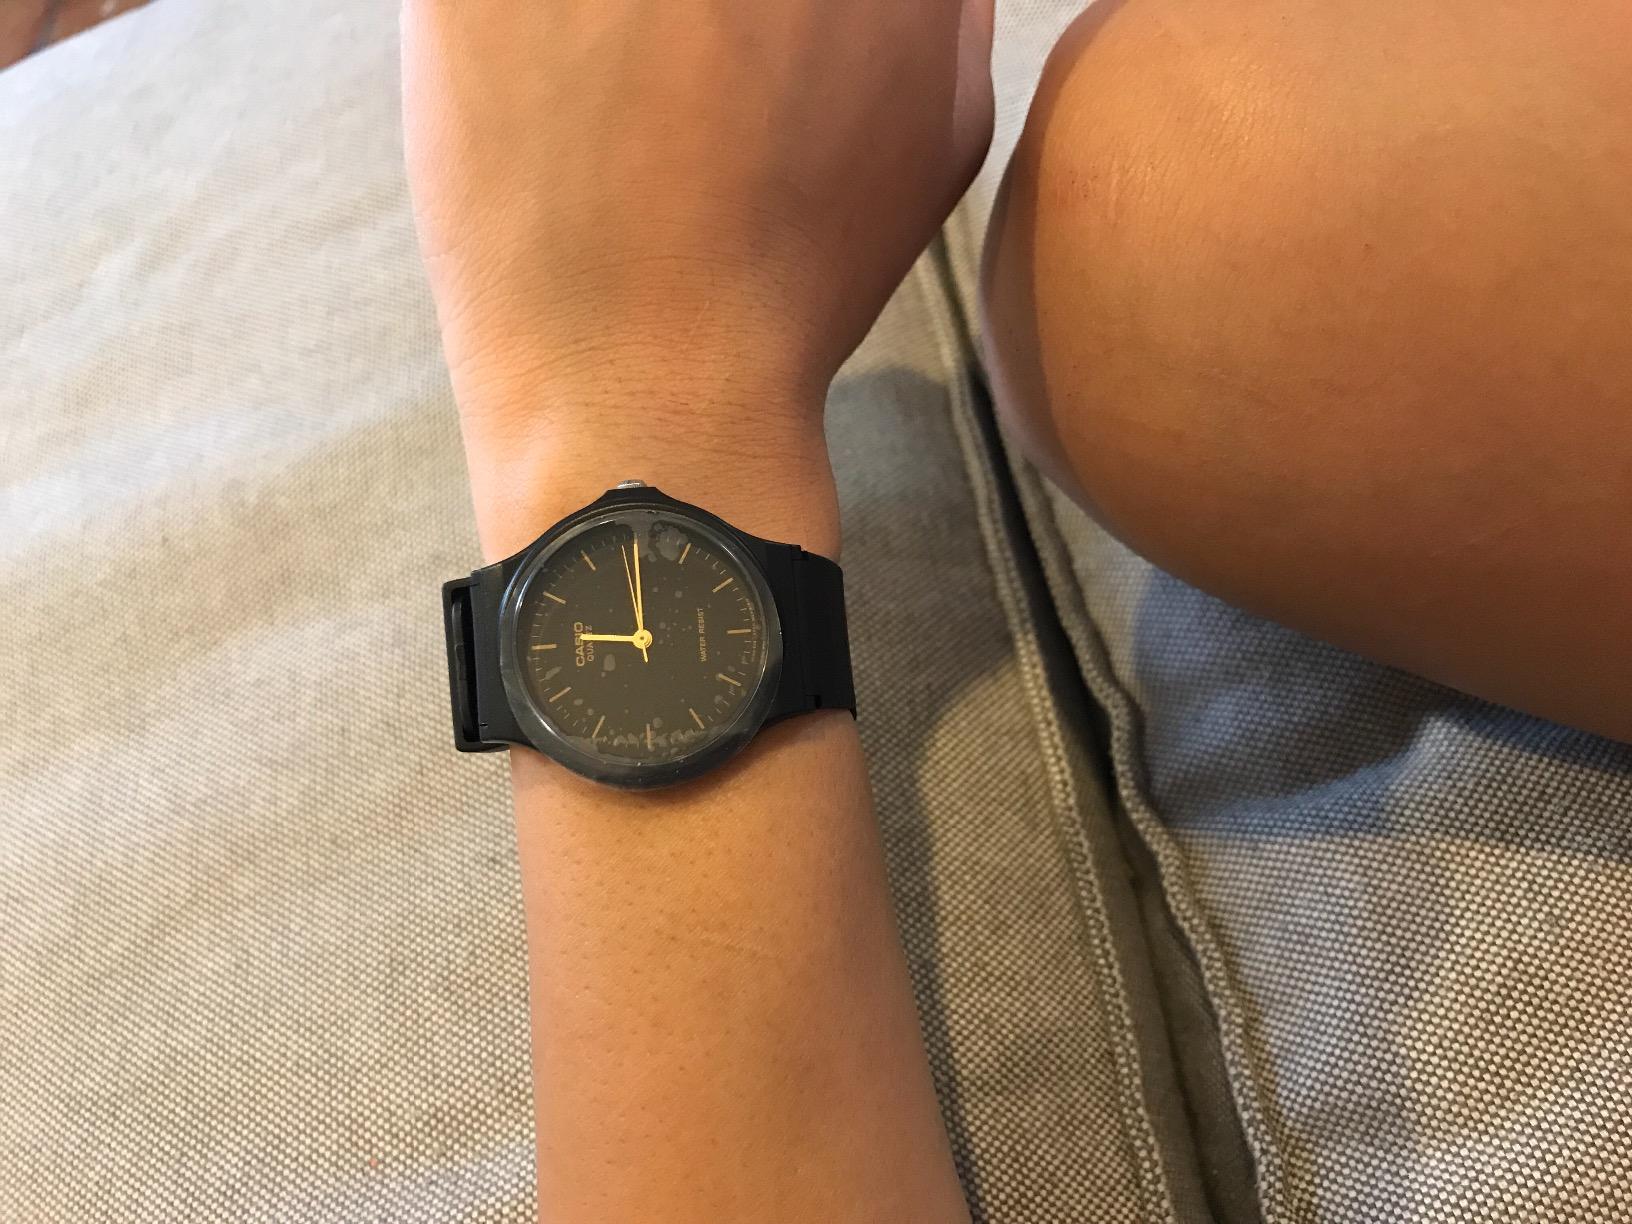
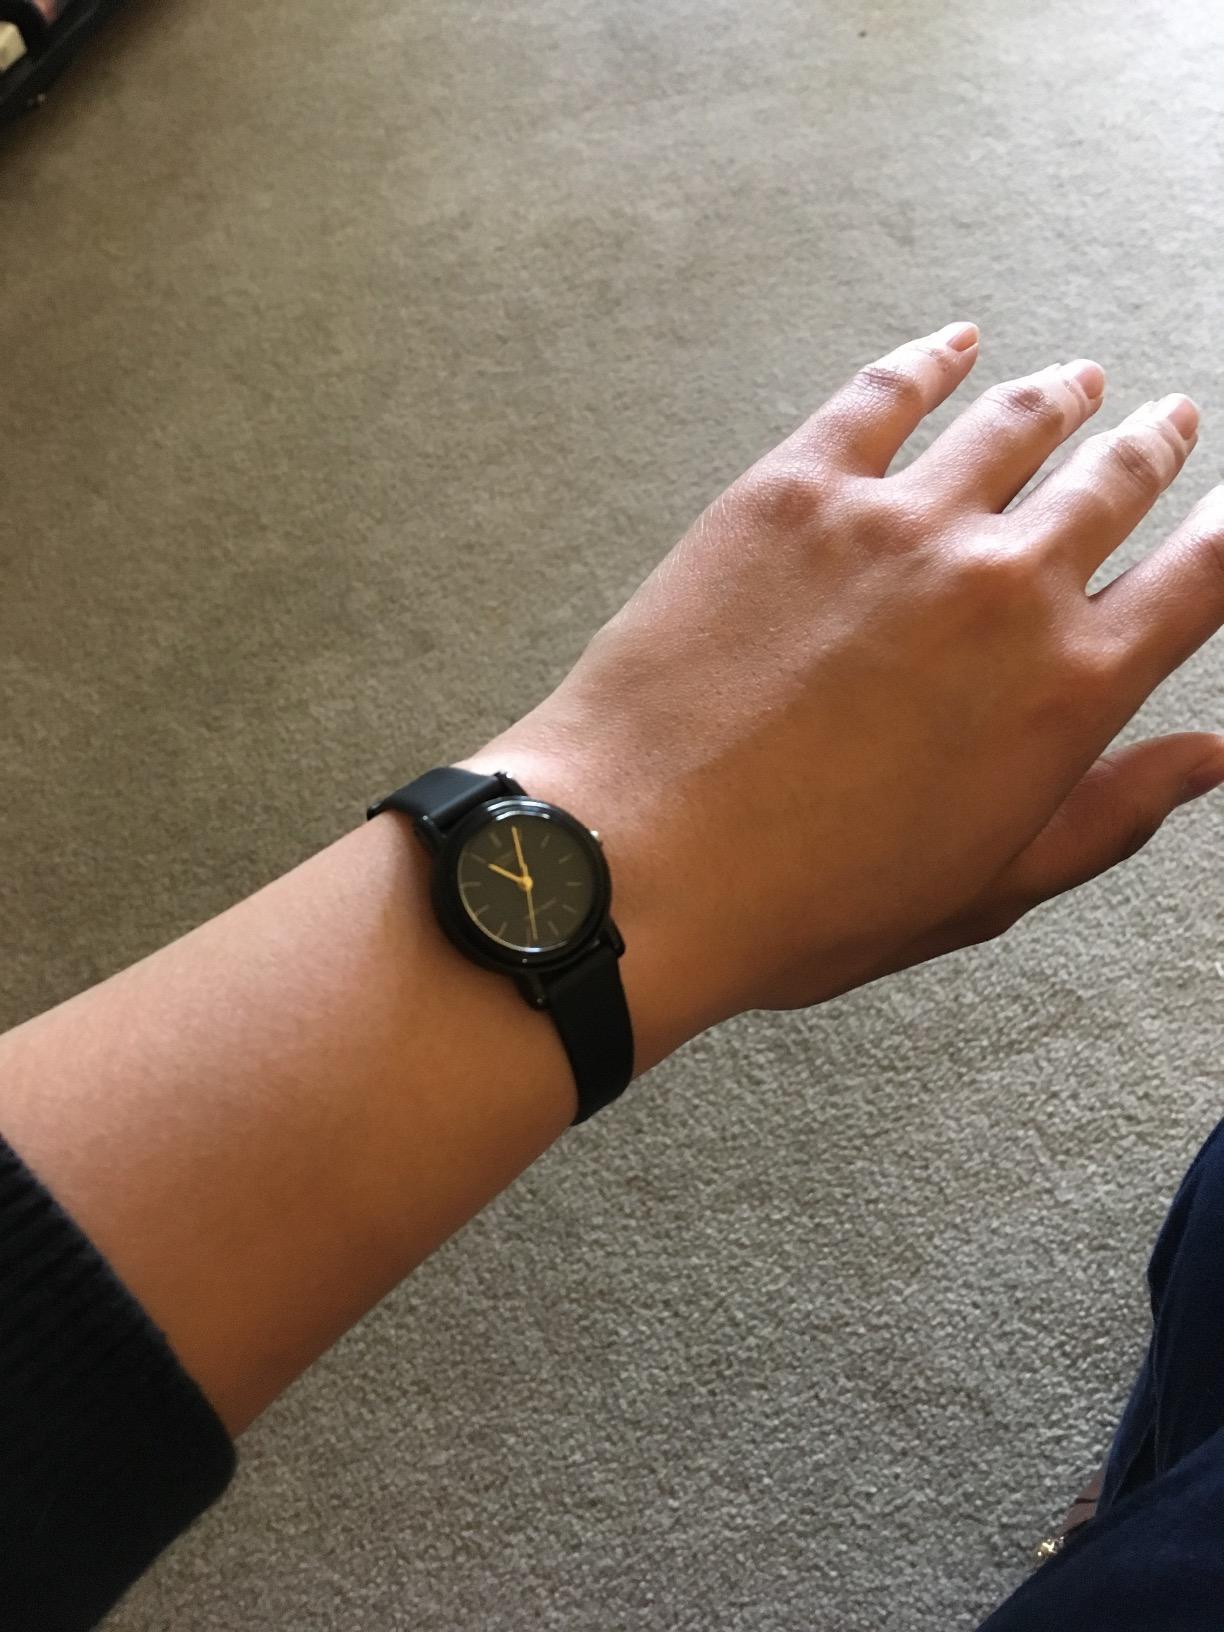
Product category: accessories_watch
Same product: no